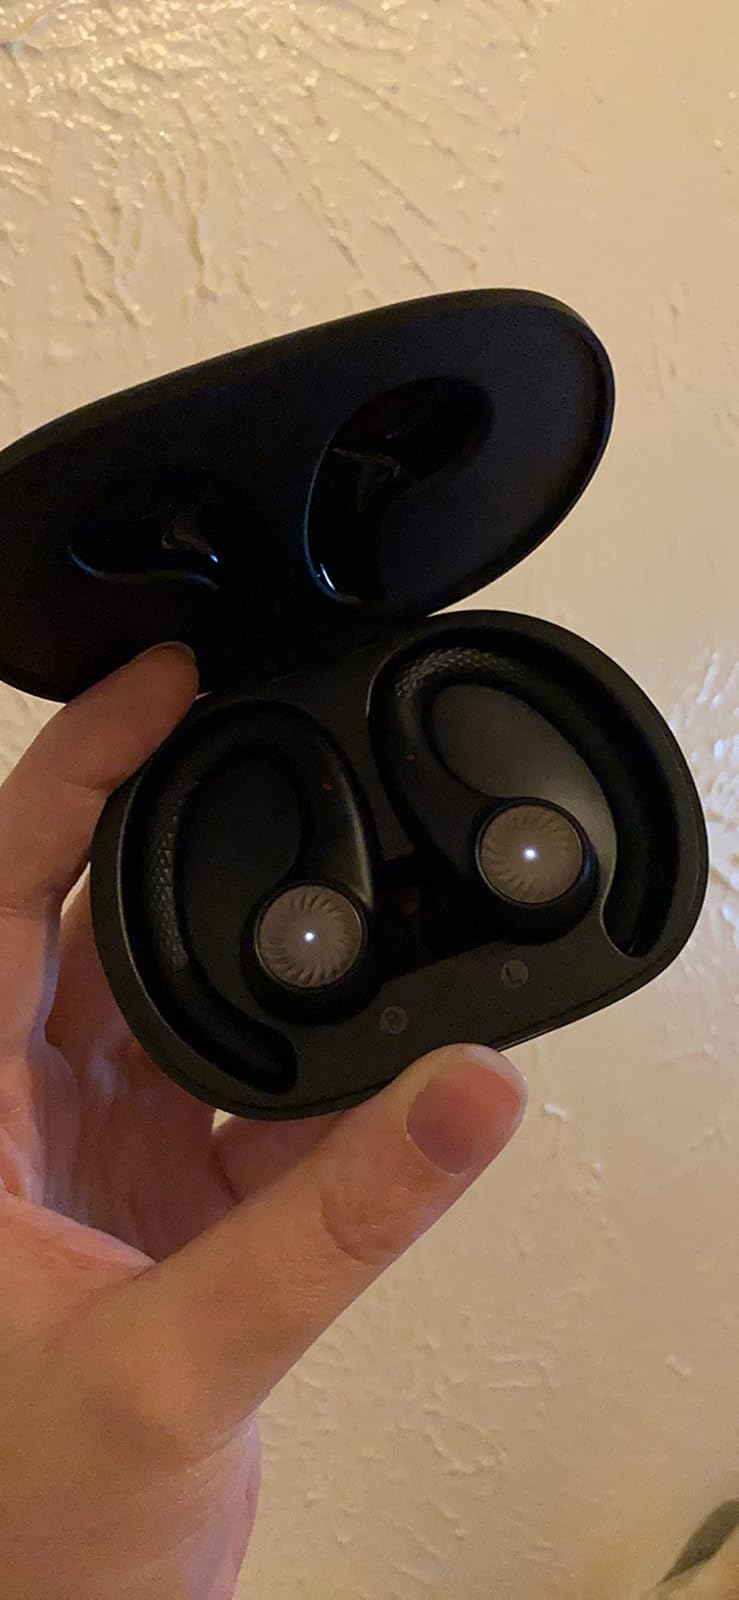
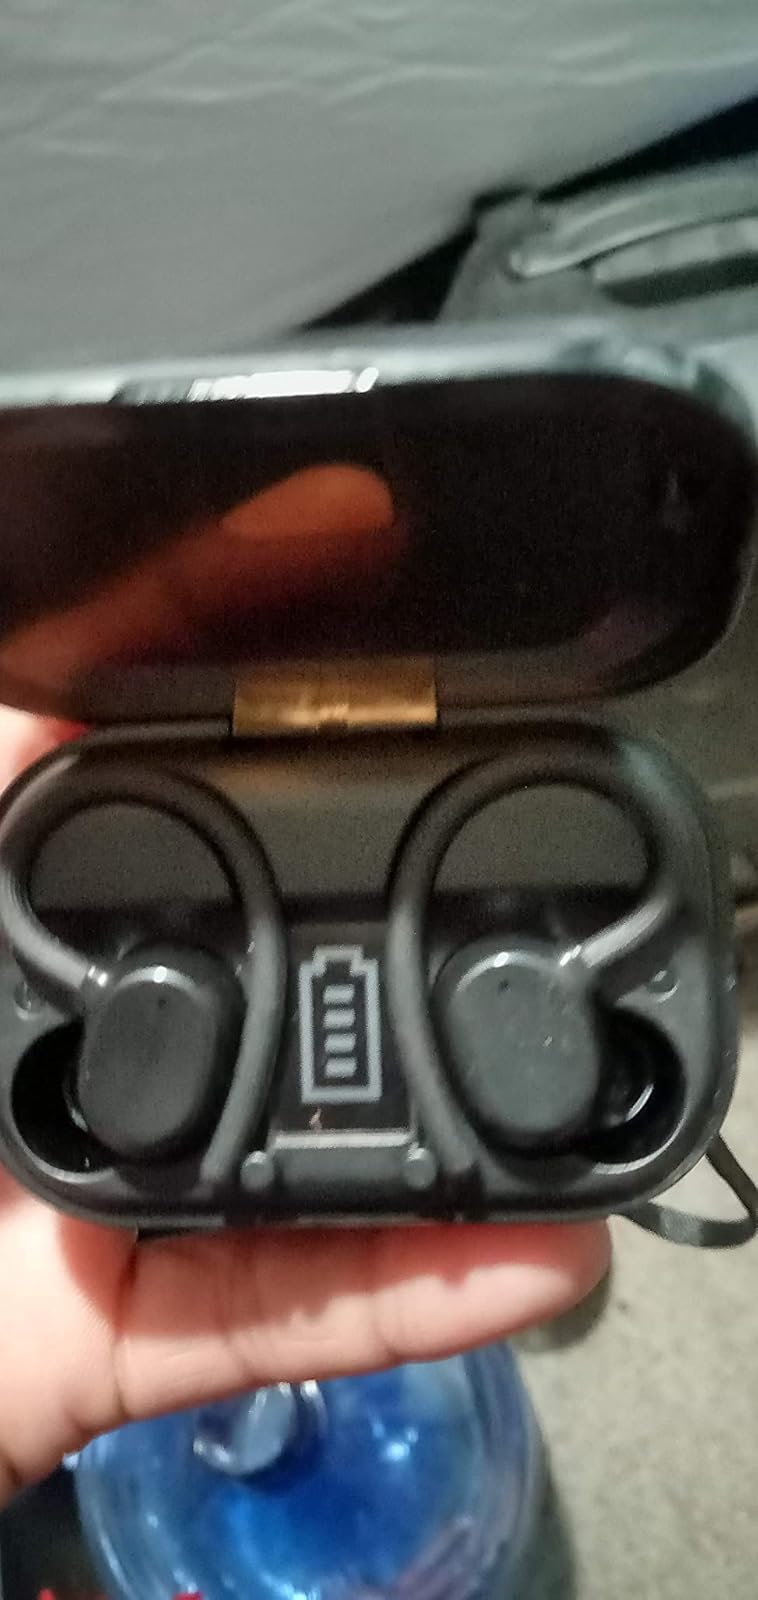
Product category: earbuds
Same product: no